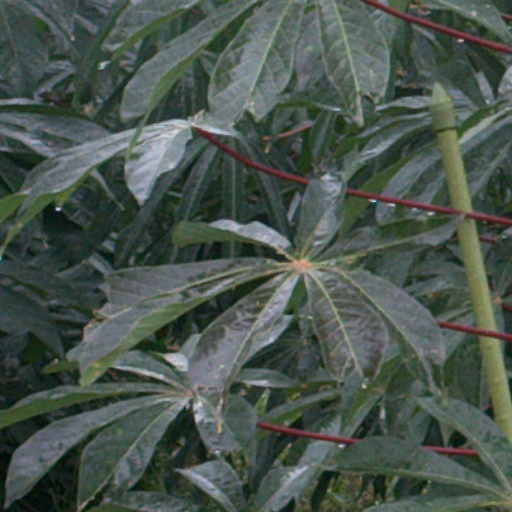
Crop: cassava